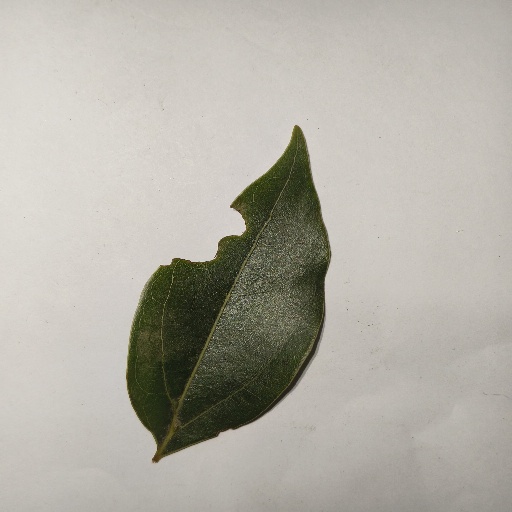
Species: Camphor
Leaf condition: Shot Hole